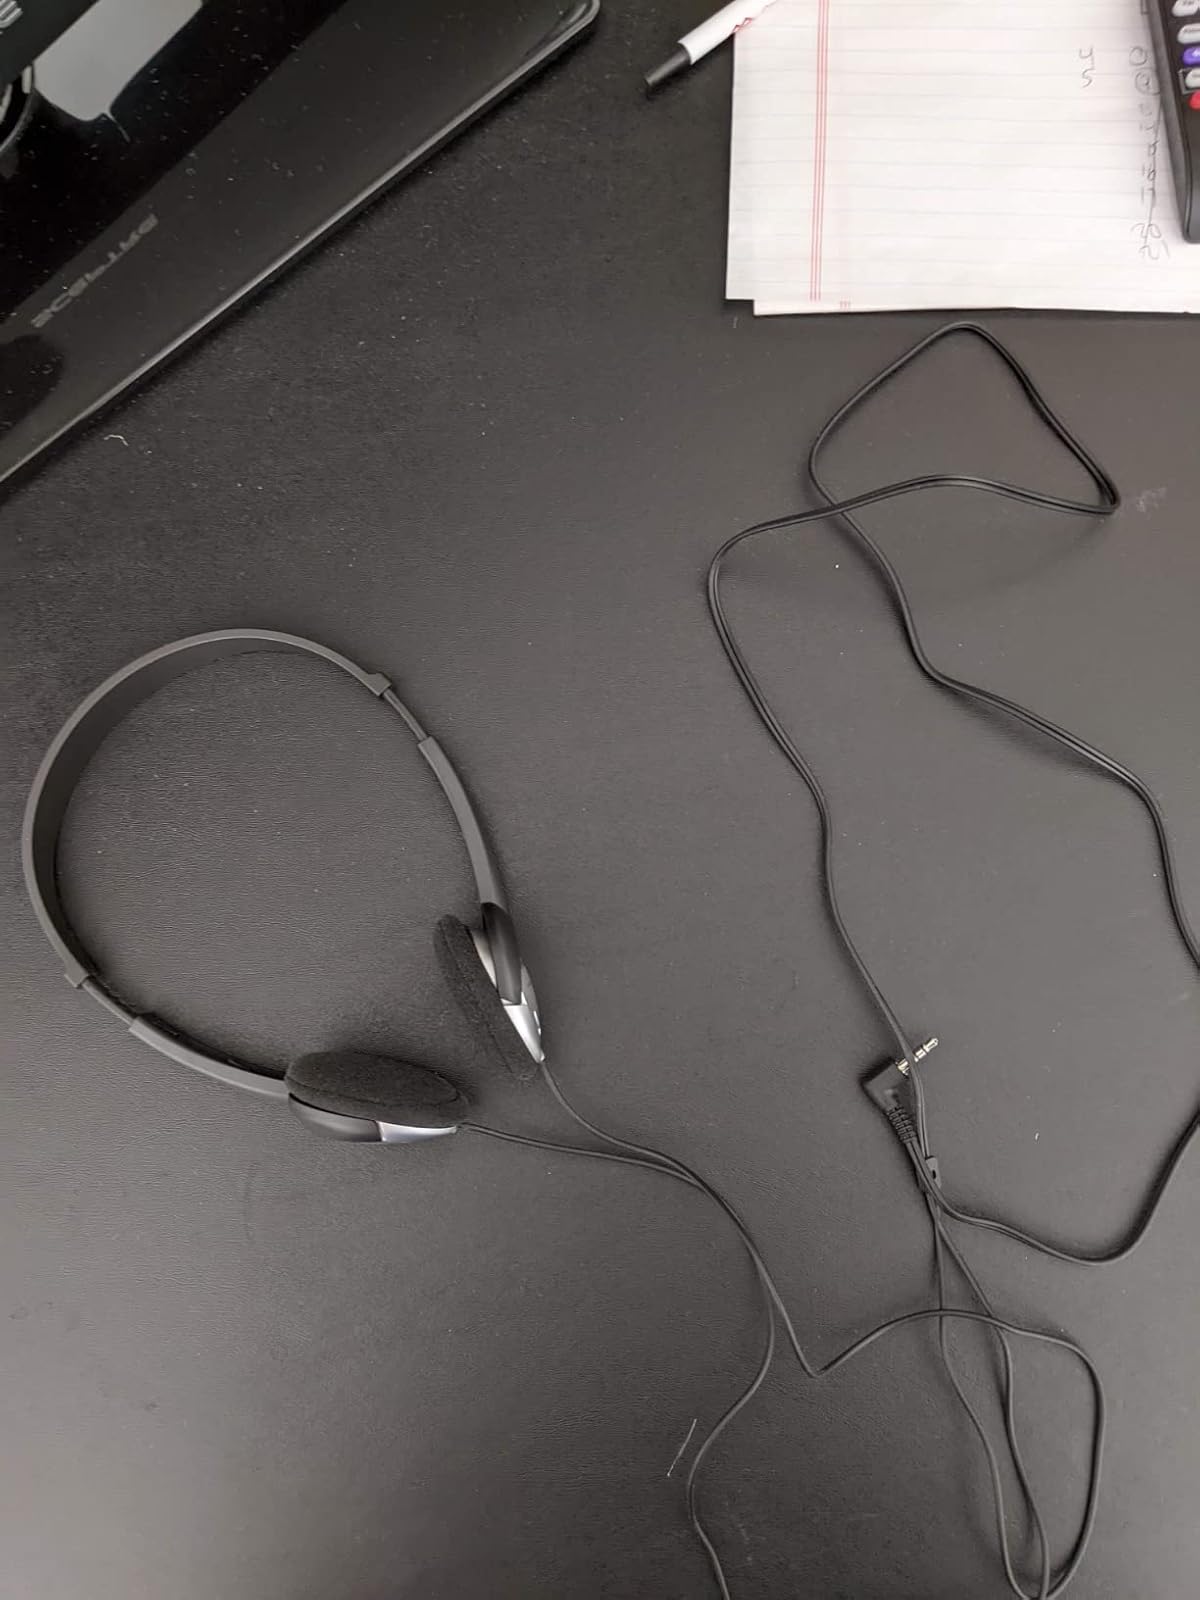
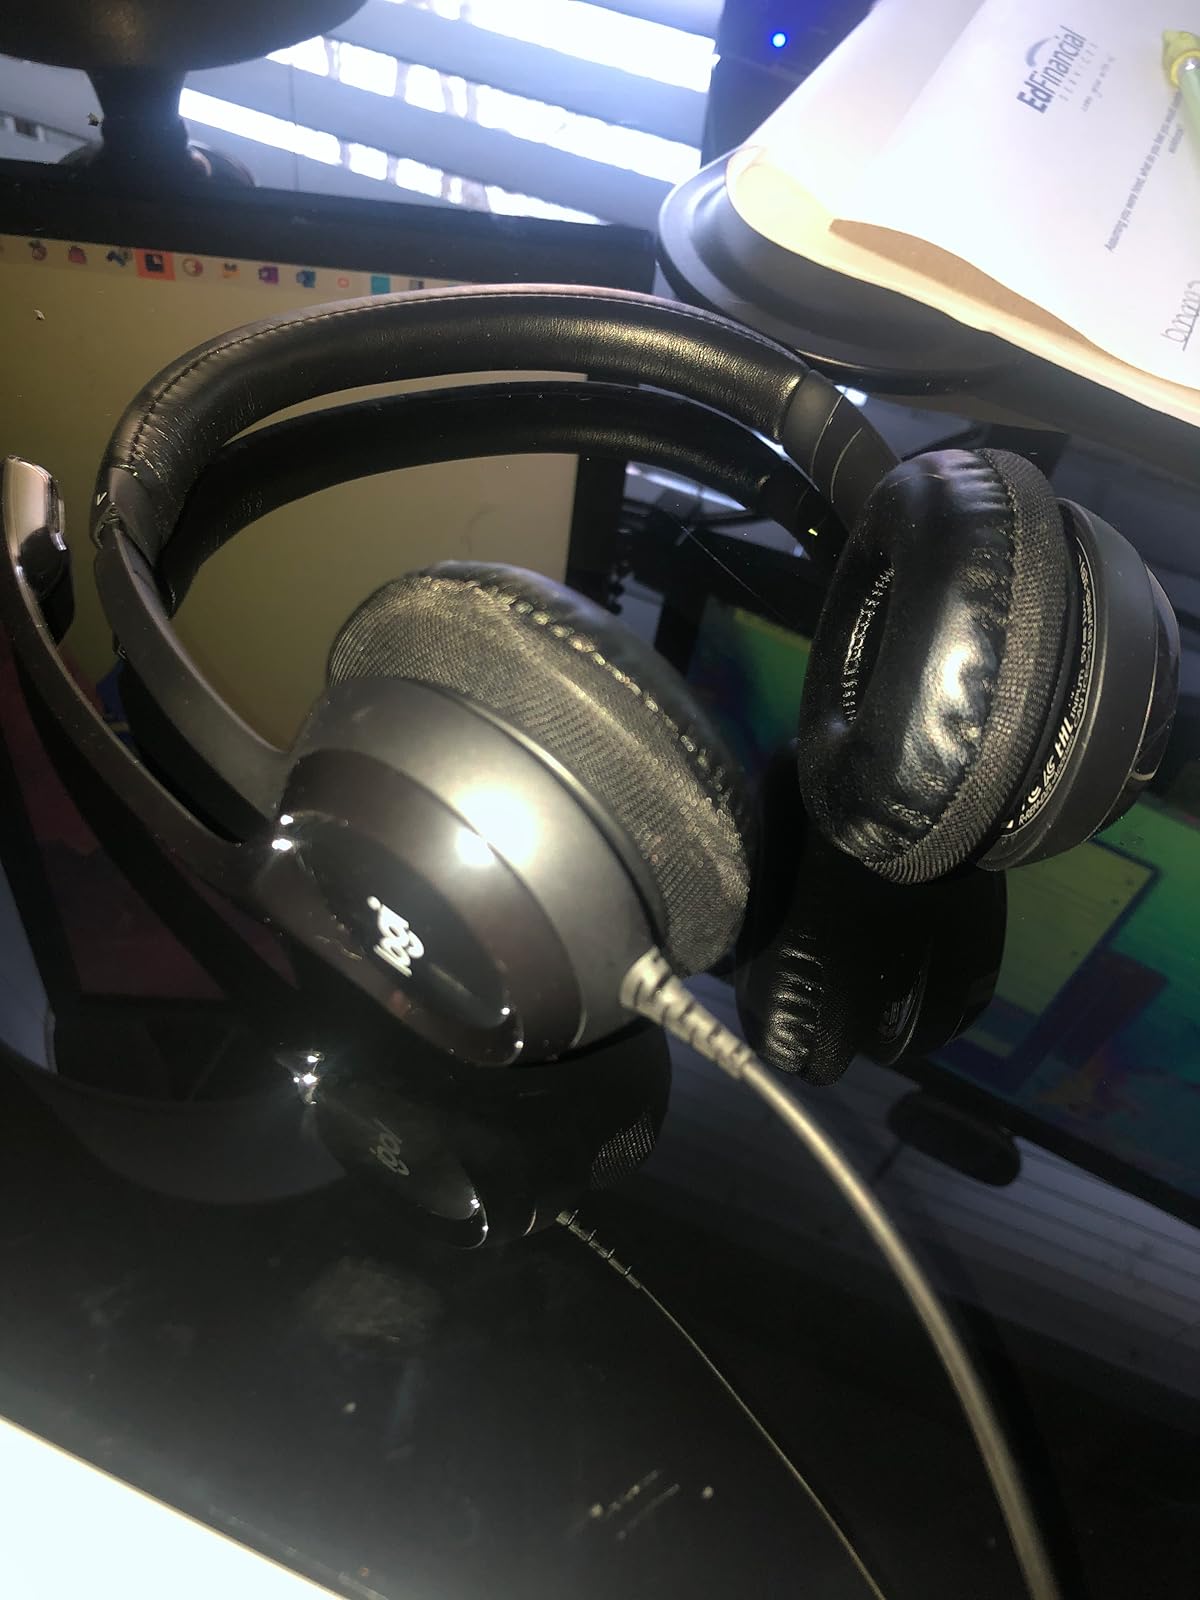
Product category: headphones
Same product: no